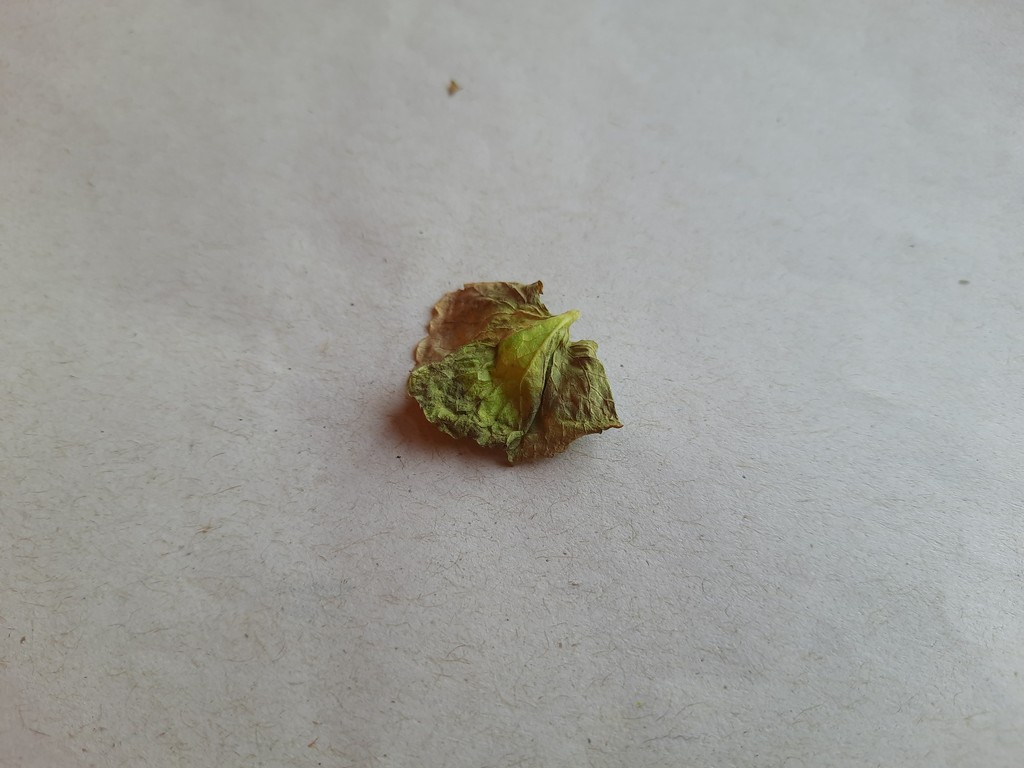
Label: Unhealthy